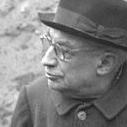
Age: 76